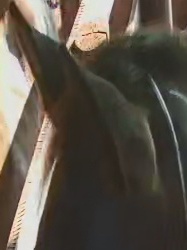
Face region: ears (position_of_ears)
Pain indicator: not_present